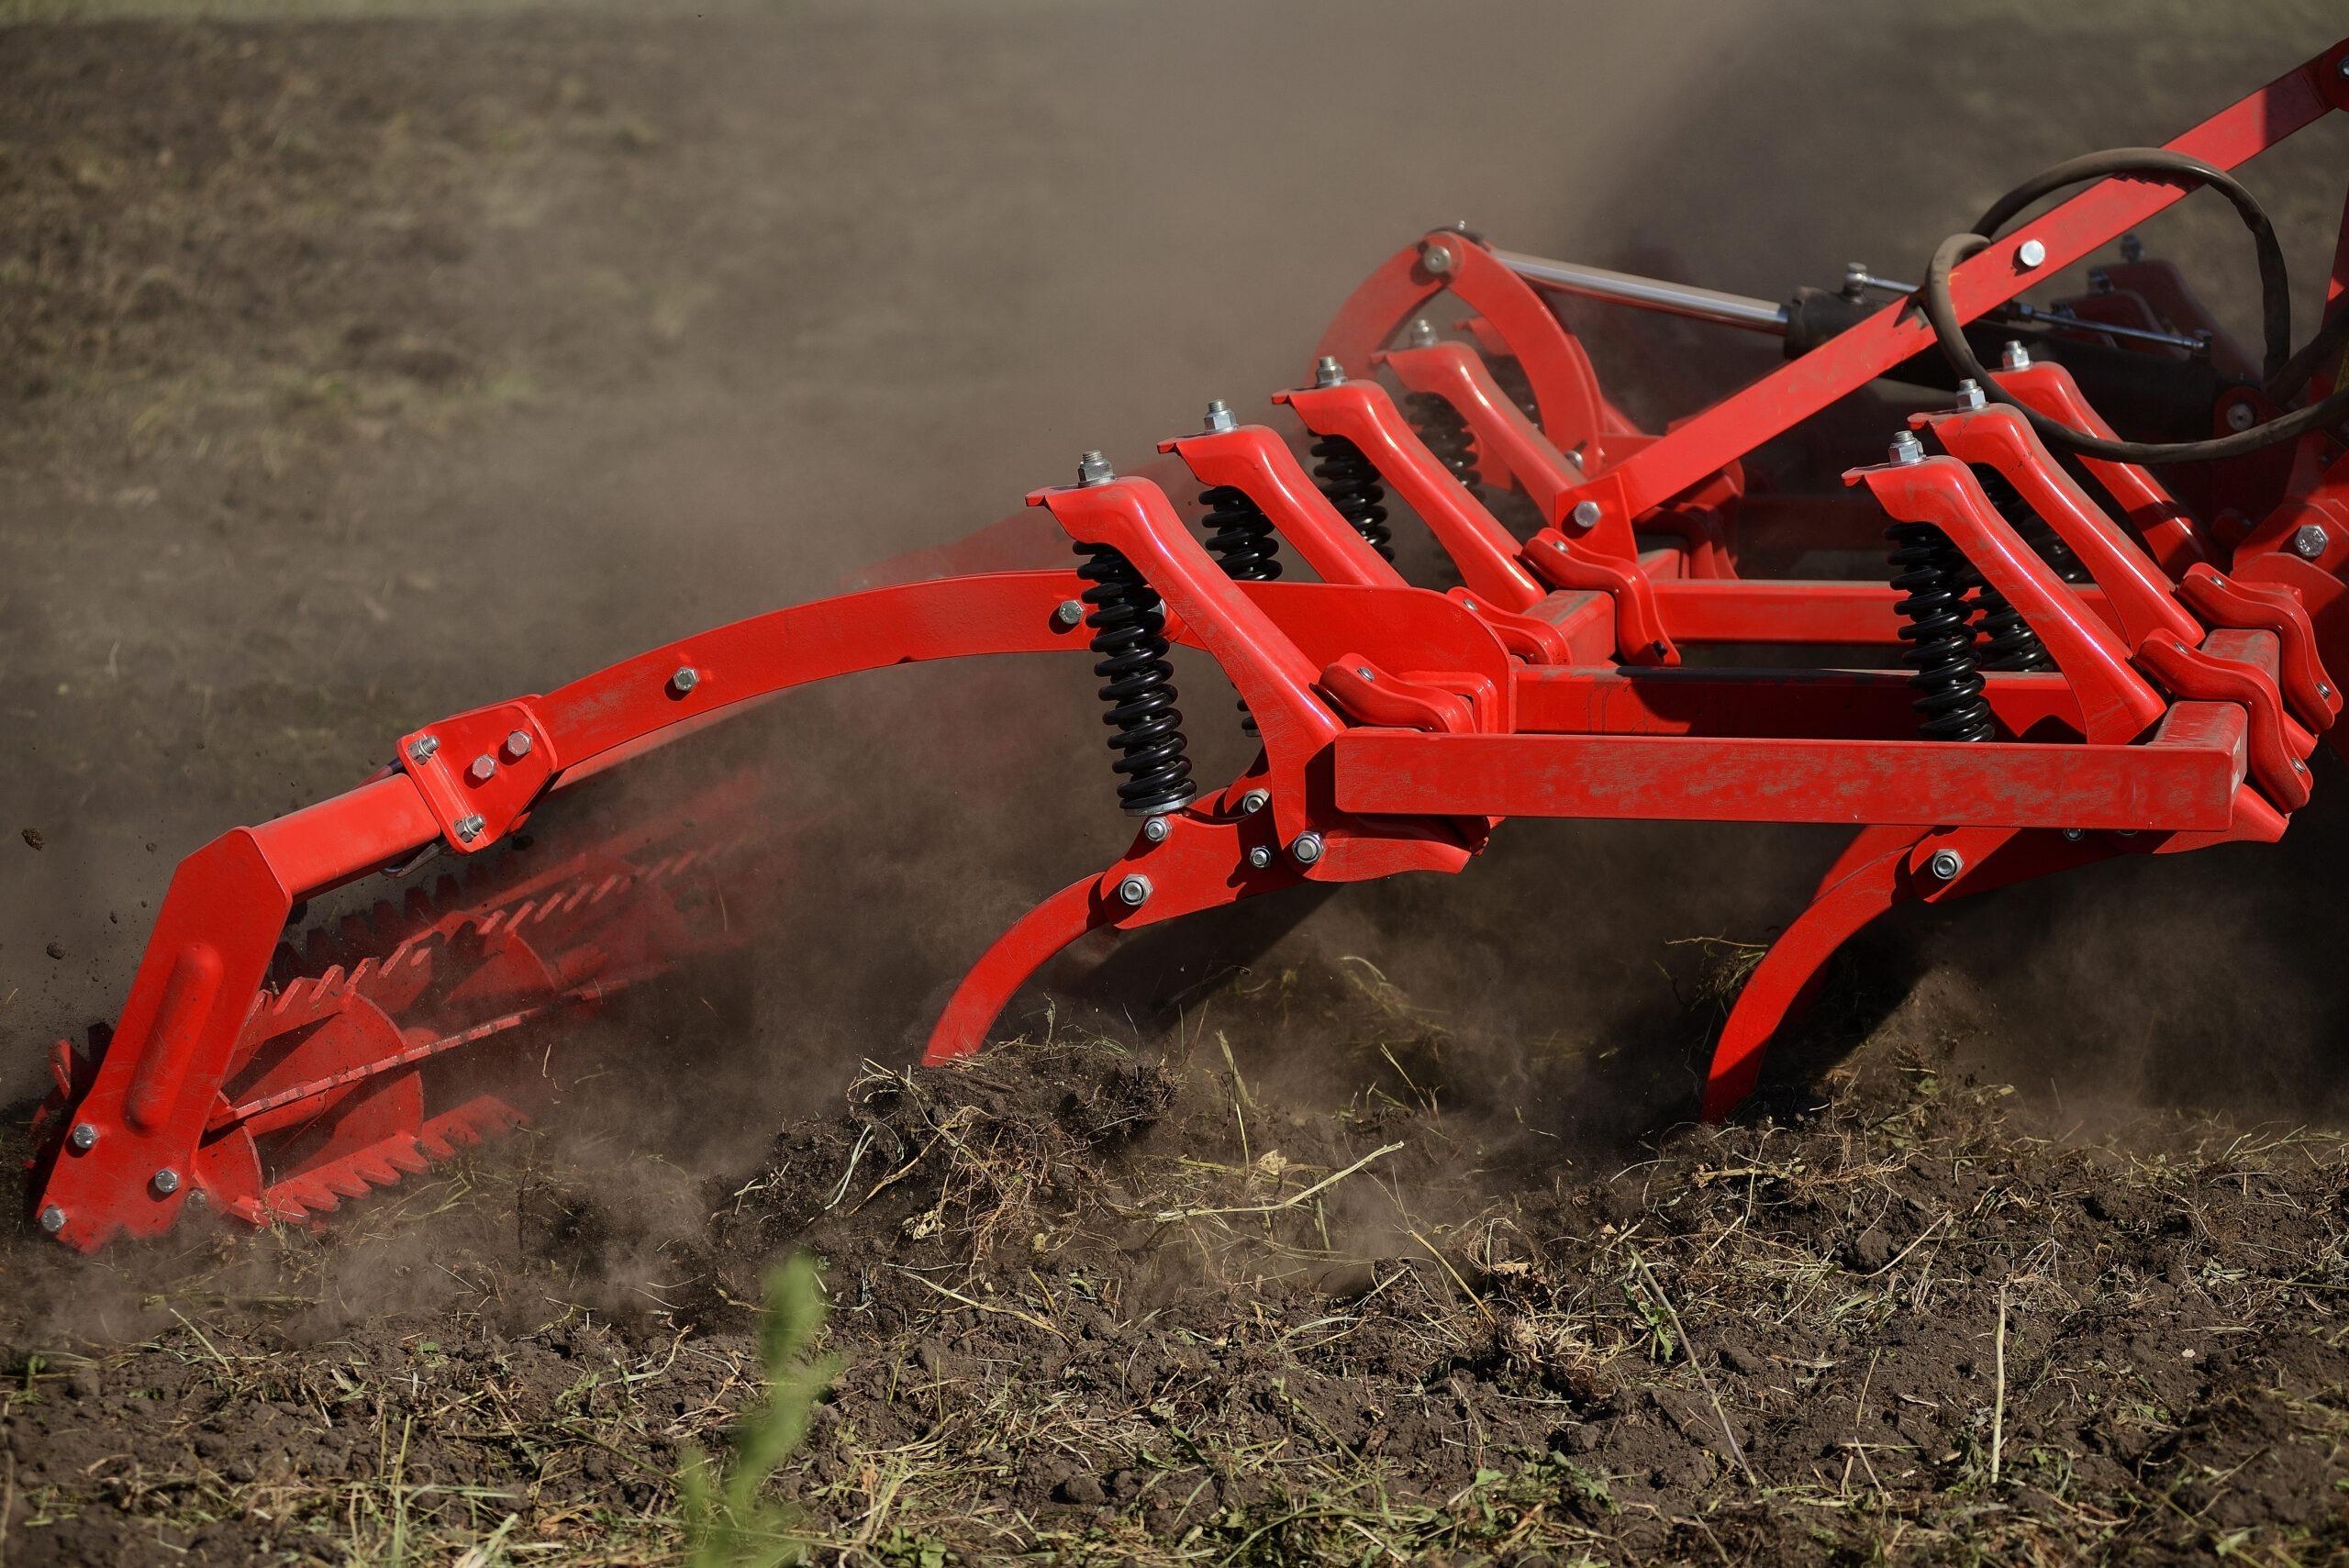
Mashine maalumu ya mkulima yenye rangj nyekundu na nyeusi, na  mara nyingi huvutwa na trekta, na kifaa  hiki hutumika hasa kwa ajili ya kutibua udongo wa ardhi, kwa namna ya kulima au kupalilia kabla ya upandaji wa mbegu mbalimbali za mazao.